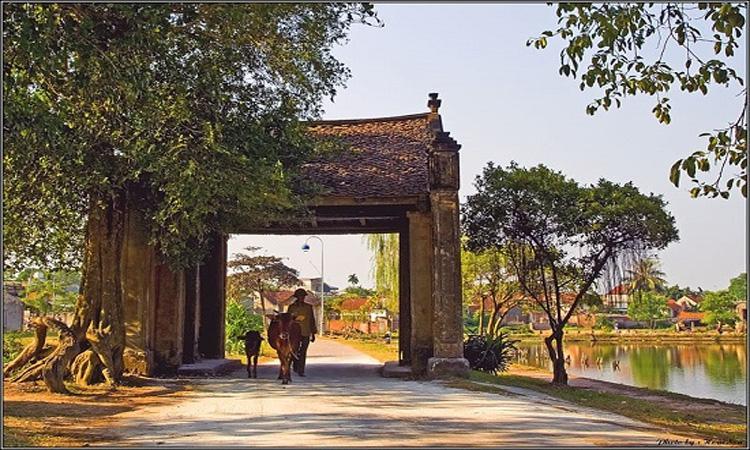
có một người đàn ông đang dắt bò đi qua cổng làng